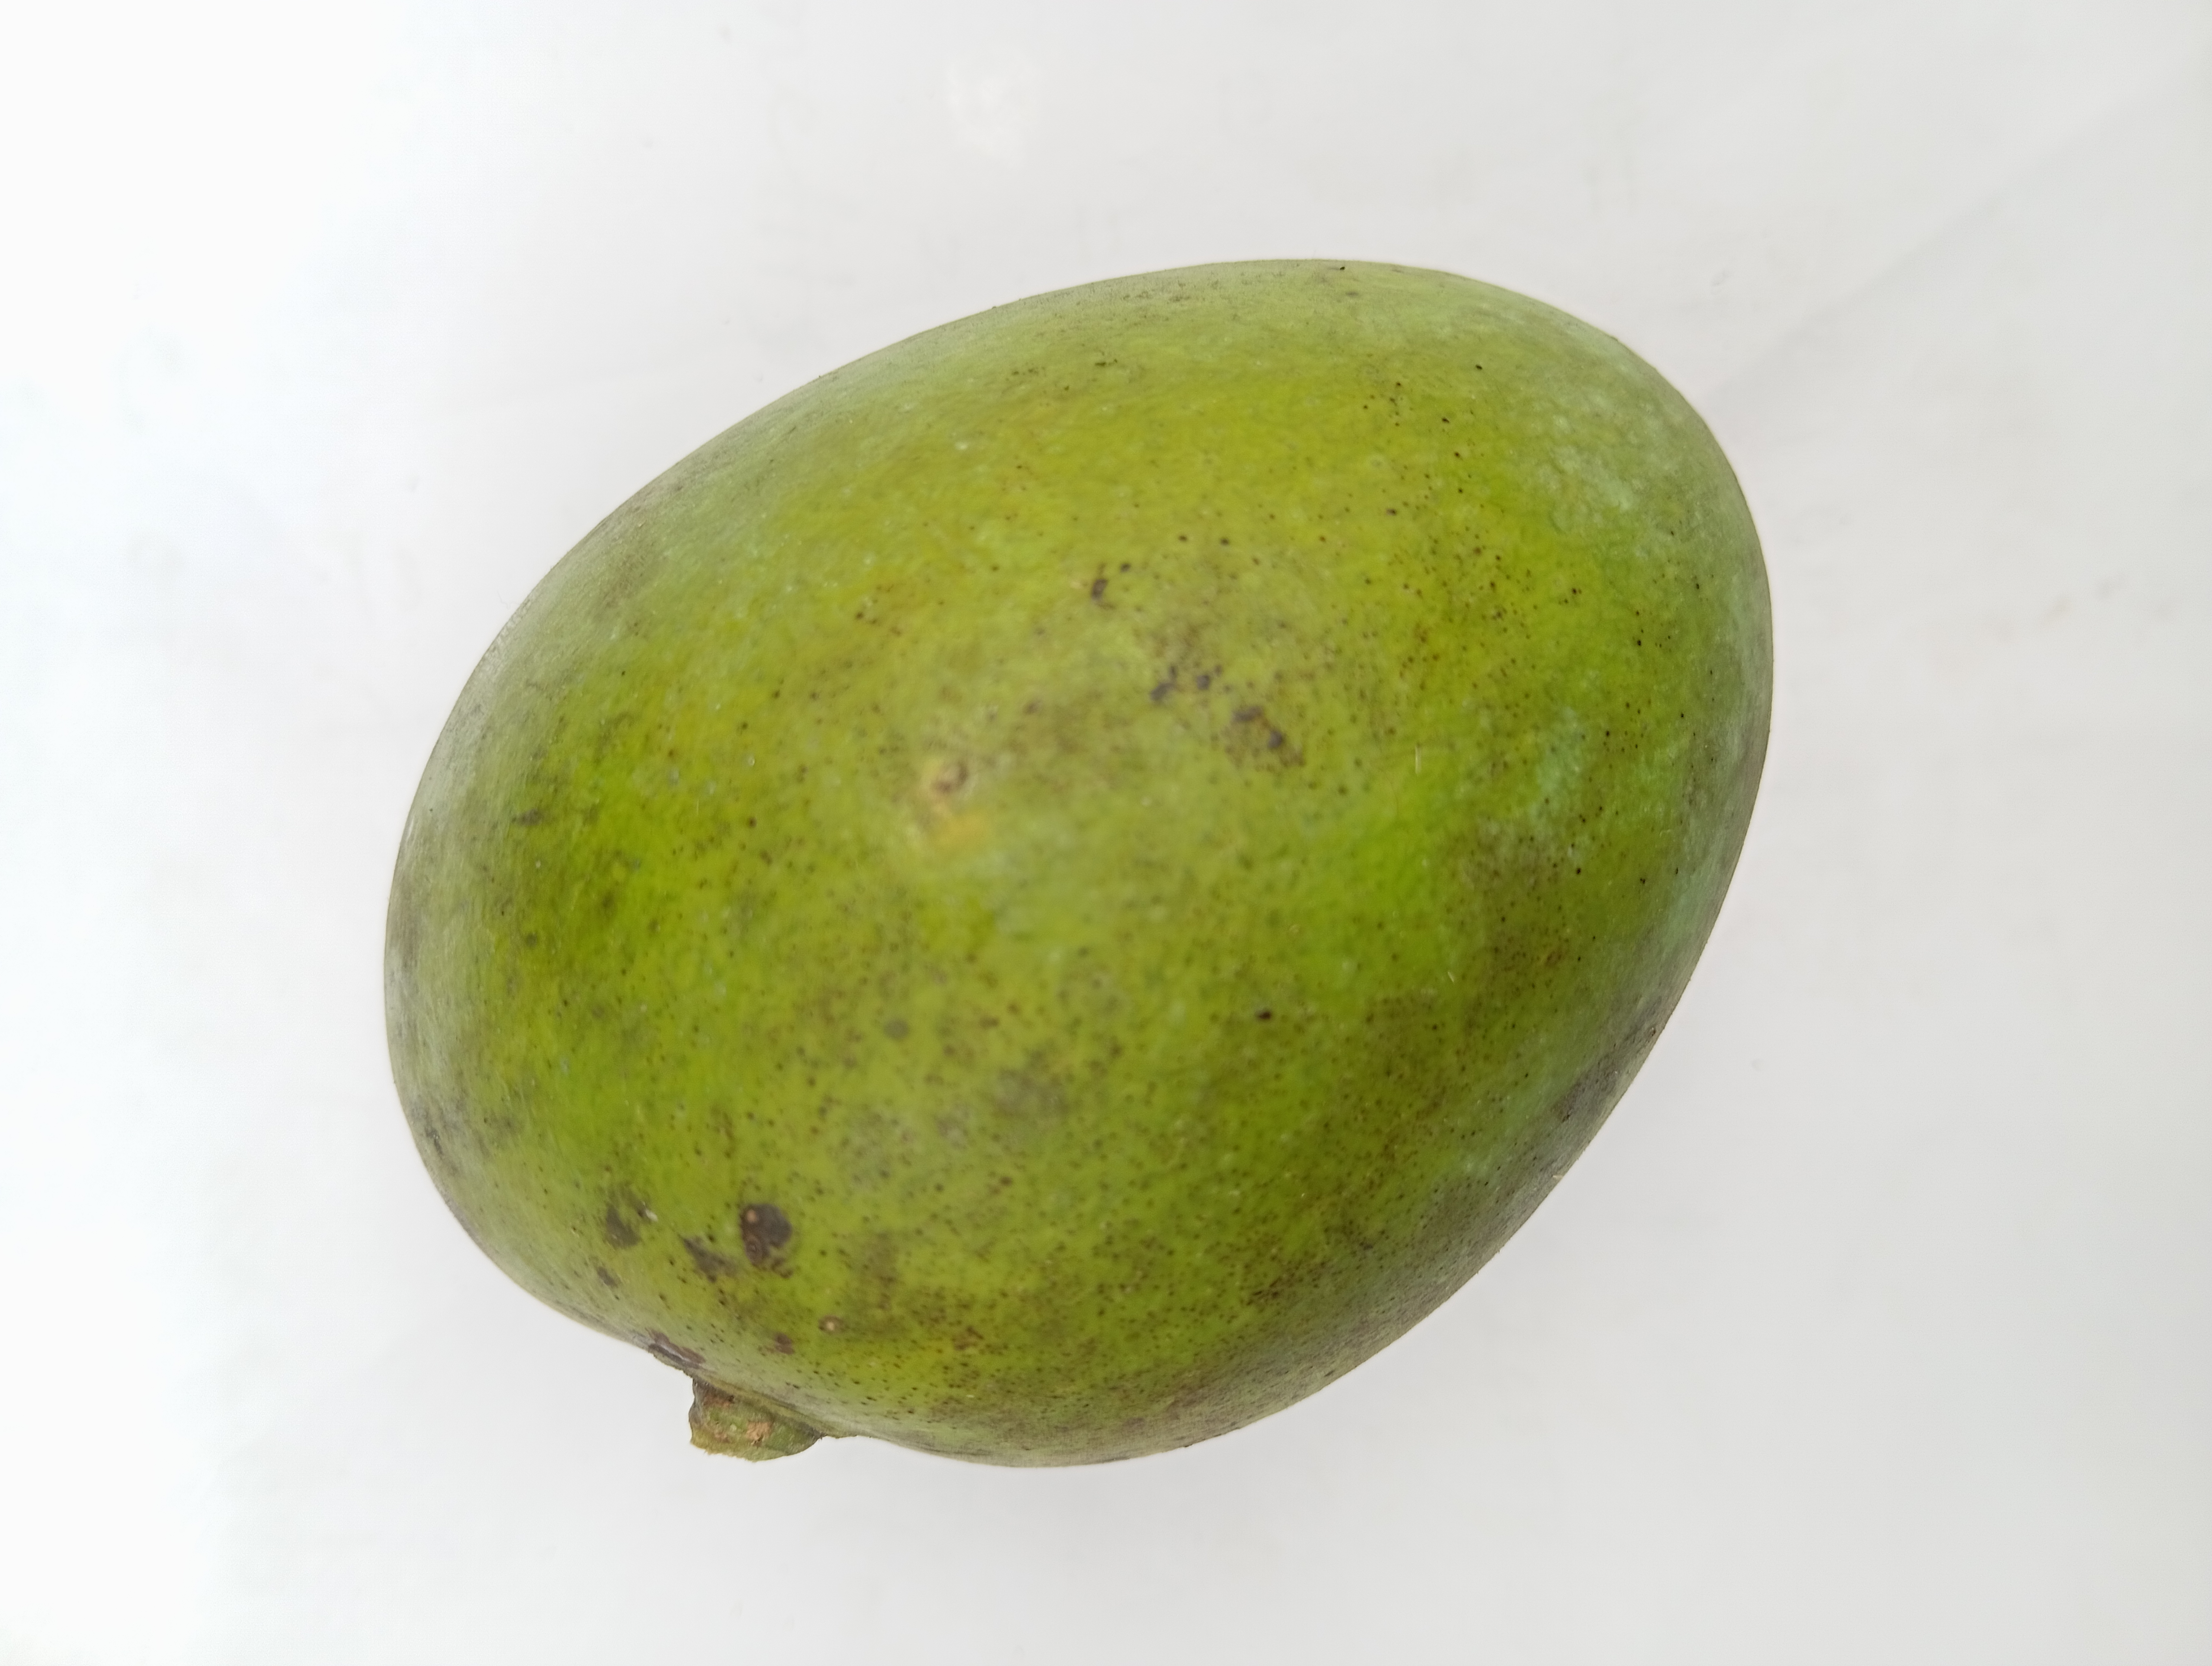
Mango variety: Harivanga